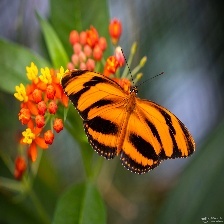
Species: BANDED ORANGE HELICONIAN